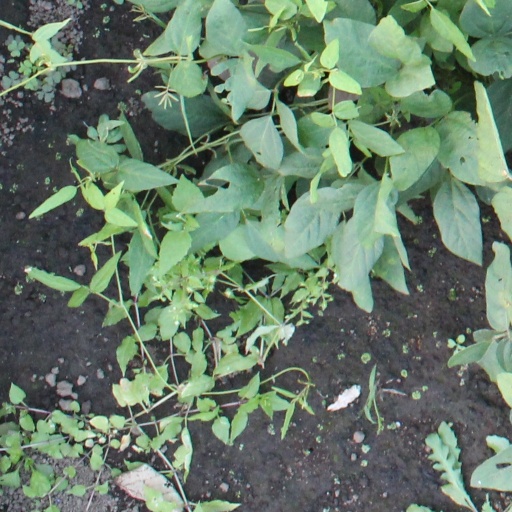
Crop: soybean